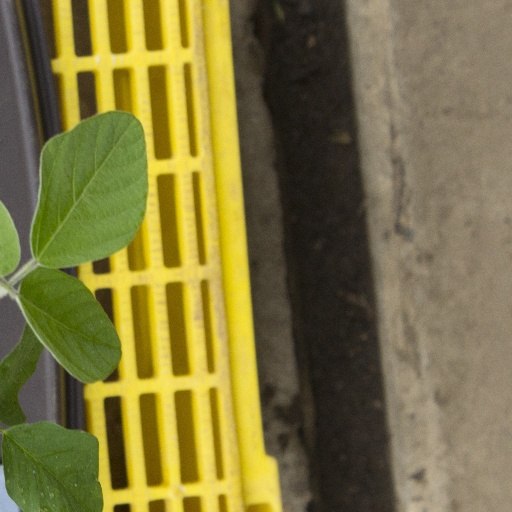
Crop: soybean